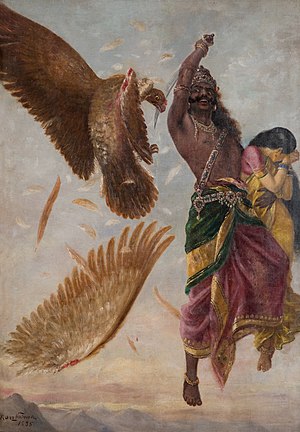
Maleriets historie / Maleriet i Østen / Sydasiatisk maleri
Maleriets historie går tilbage til værker af forhistoriske mennesker og spænder næsten uden afbrydelse over alle kulturer fra antikken. Over kontinenter og årtusinder er maleriets historie en vedvarende strøm af kreativitet, der fortsætter ind i det 21.århundrede. Indtil begyndelsen af 1900-tallet var det overvejende repræsentative, religiøse og klassiske motiver, senere med mere vægt på abstrakte og konceptuelle ideer.